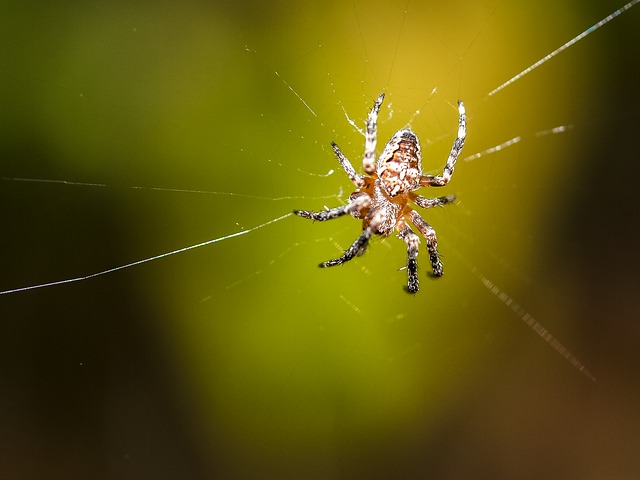
Label: ragno